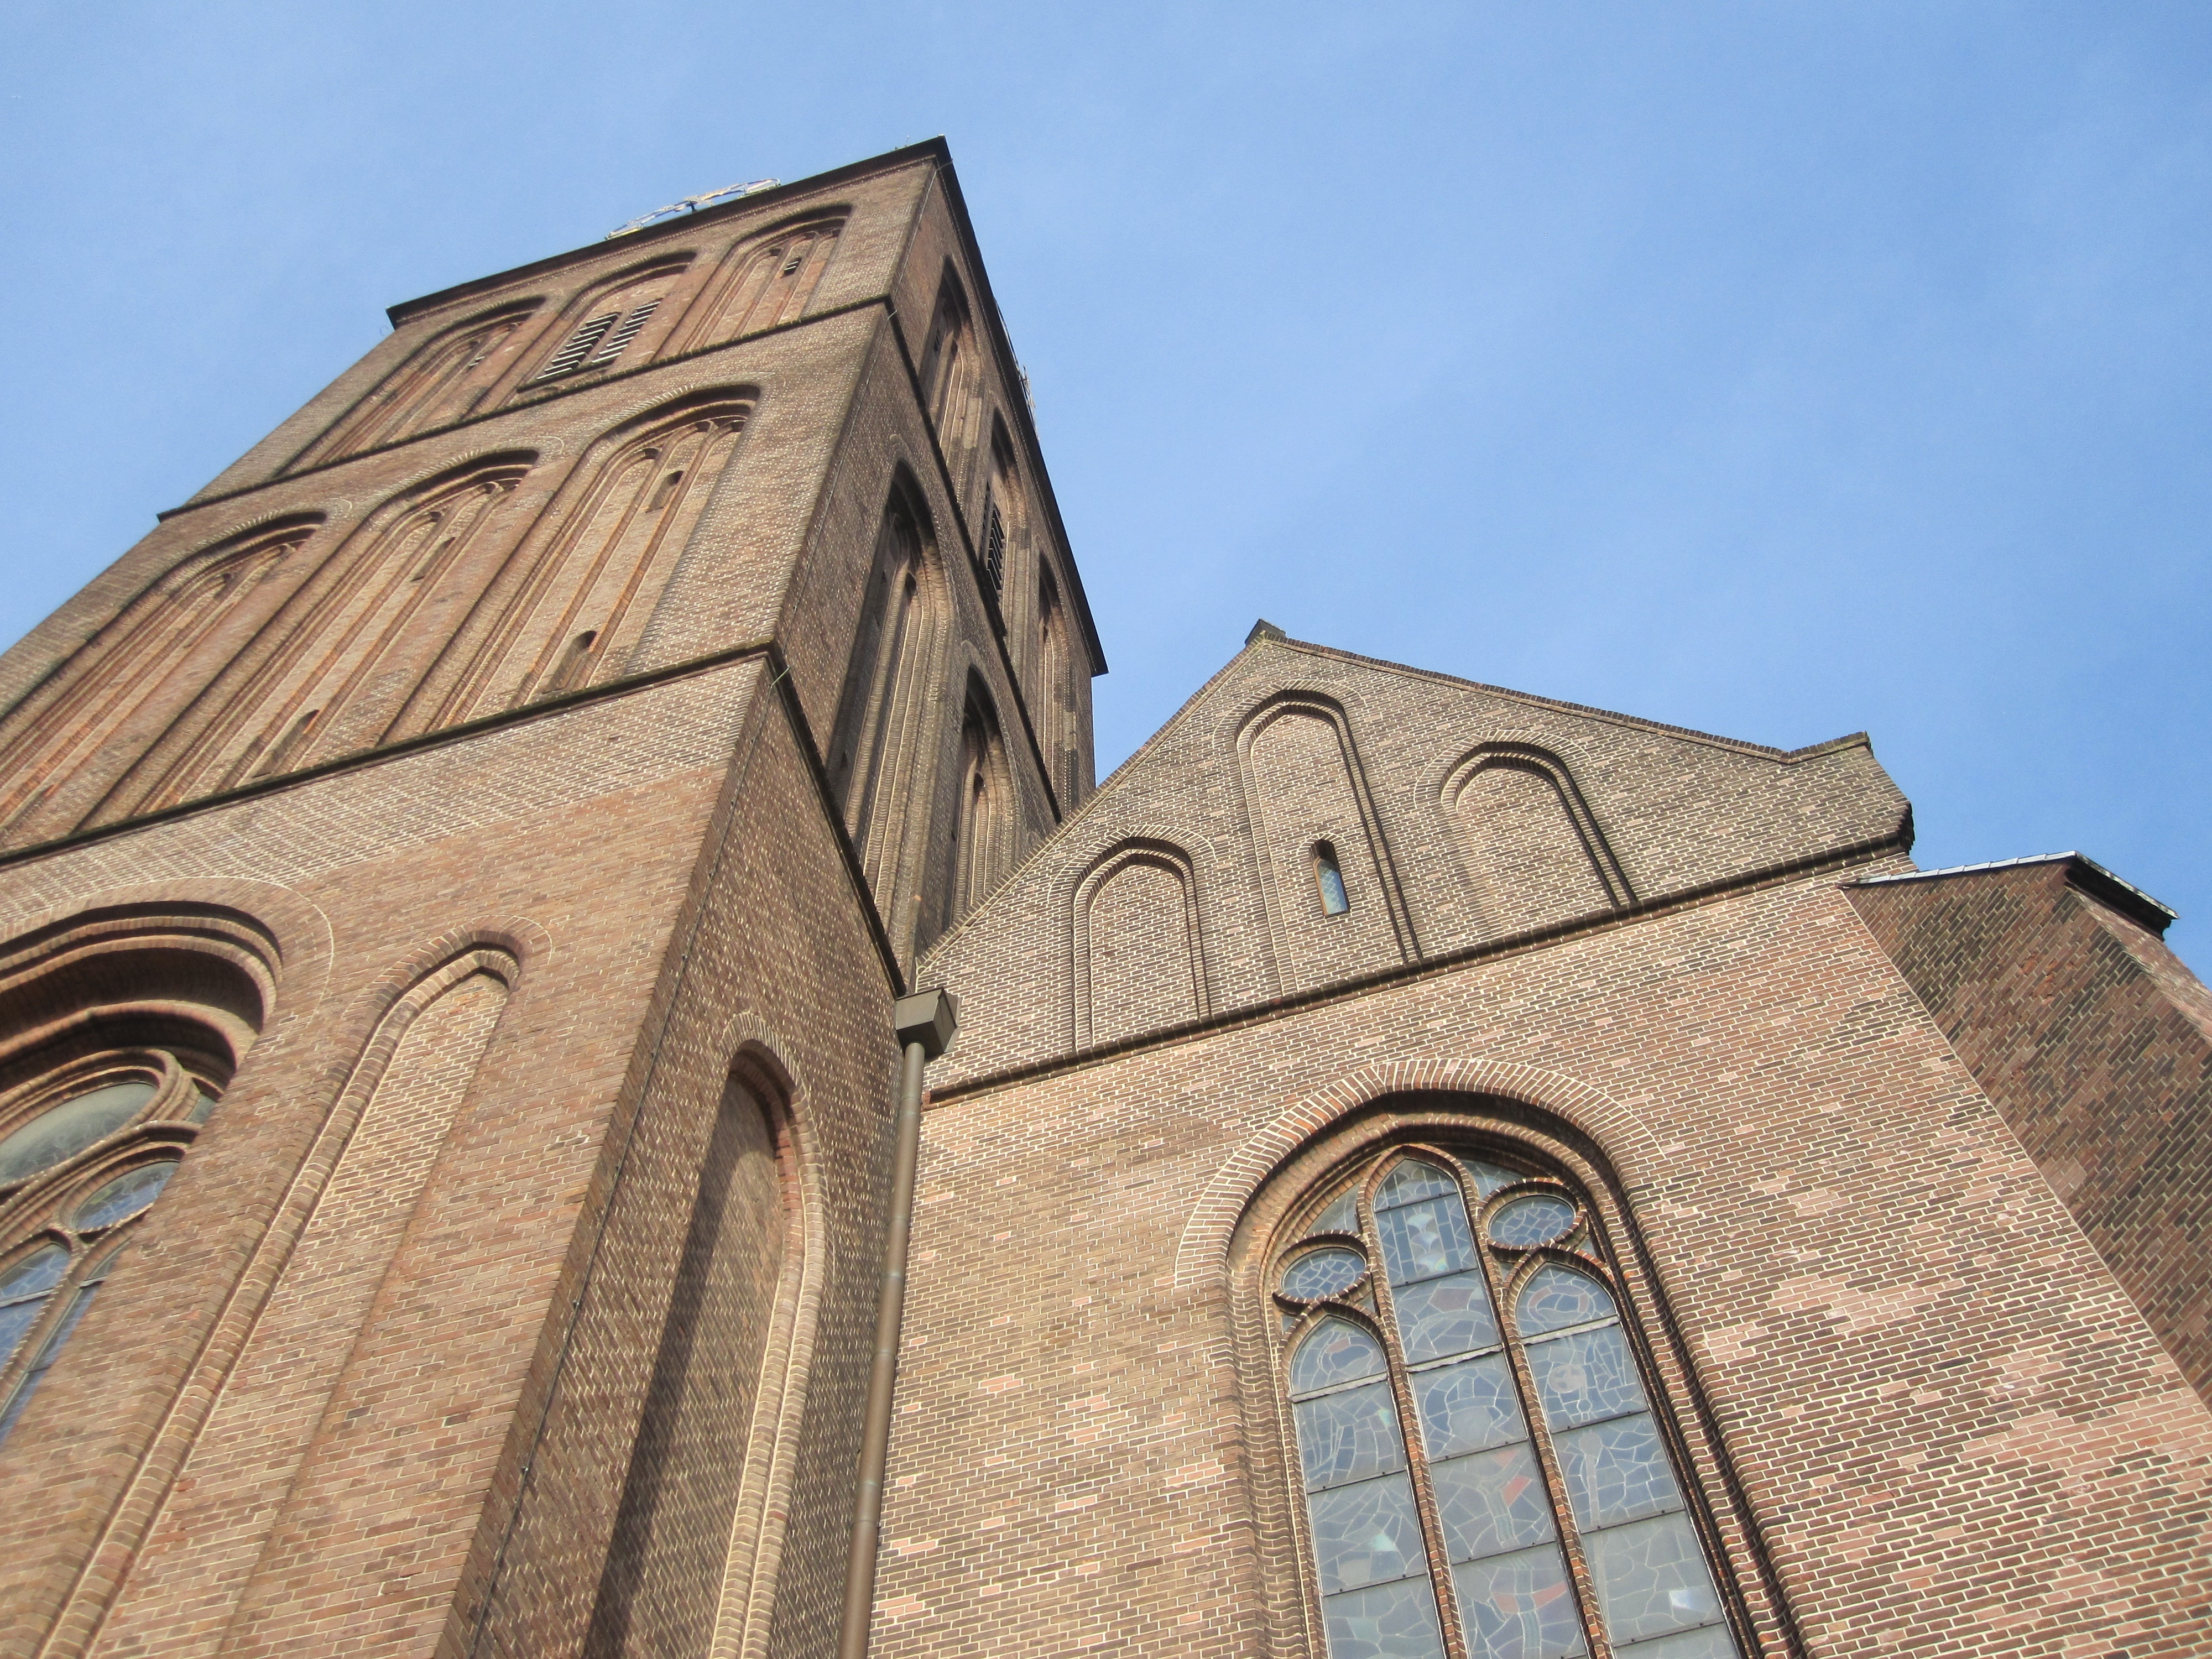
architecture, air, view, roof, building, facade, blue, church, cathedral, chapel, place of worship, bell tower, spire, steeple, monastery, basilica, middle ages, hengelo, overijssel